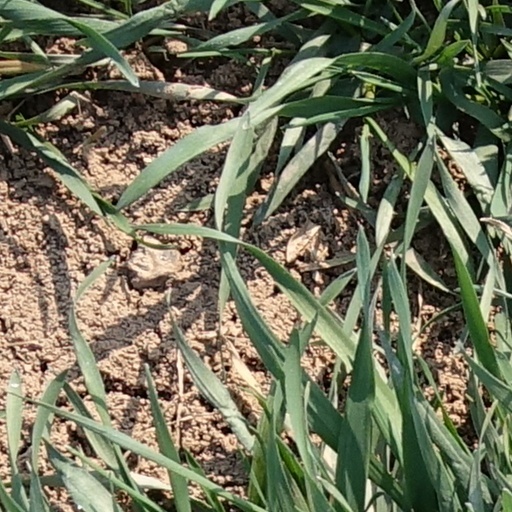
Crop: wheat